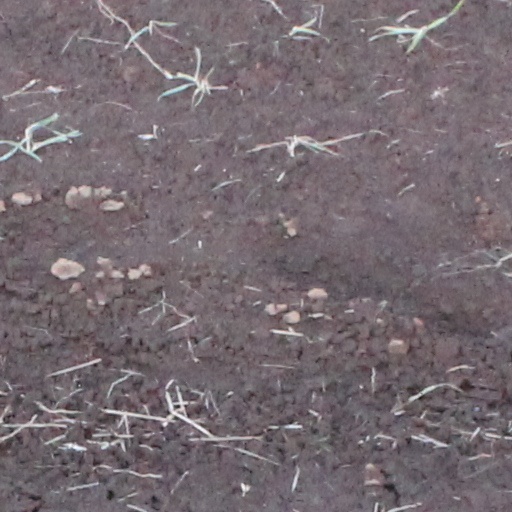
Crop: wheat